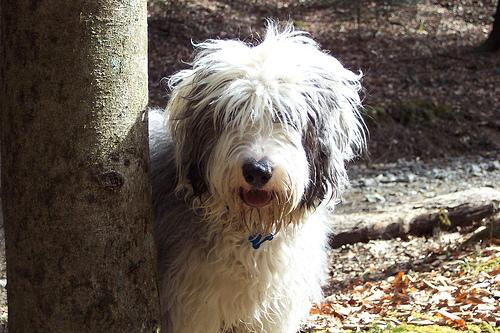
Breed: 257-n000108-Old_English_sheepdog